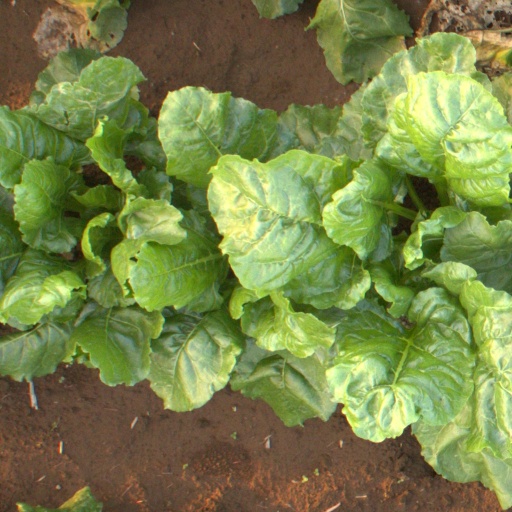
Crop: sugar beet